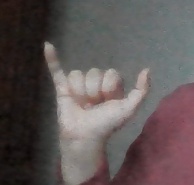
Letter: ya